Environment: real
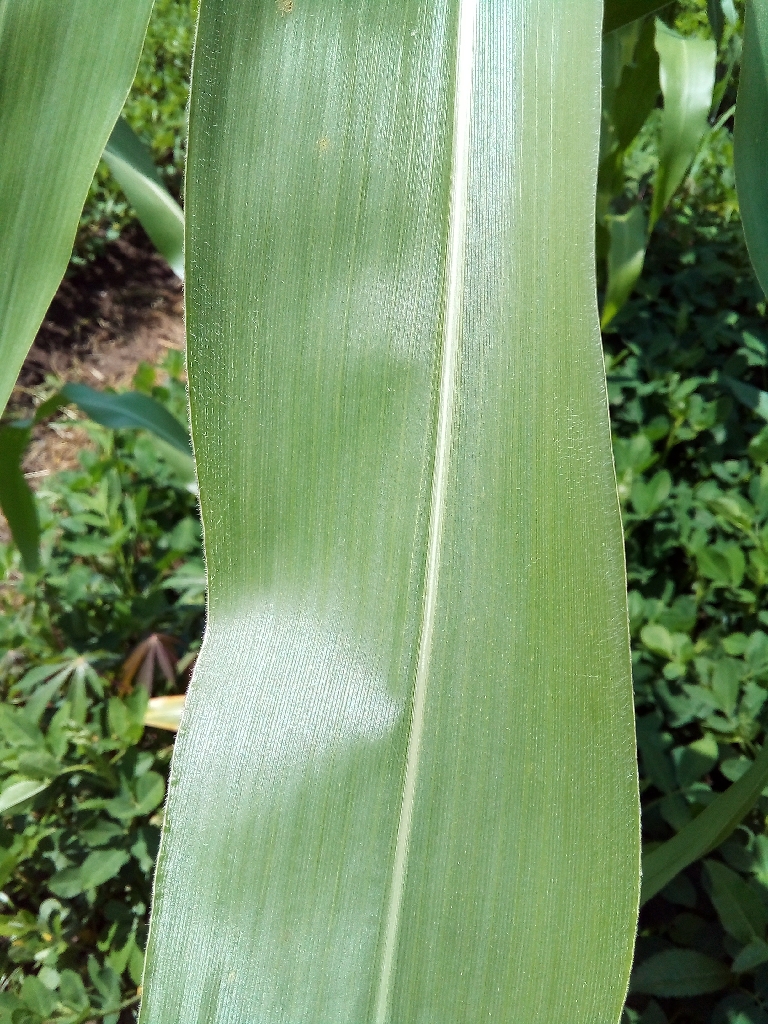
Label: healthy